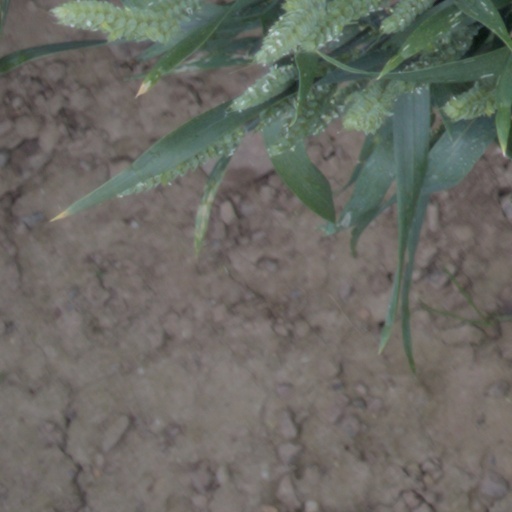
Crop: wheat